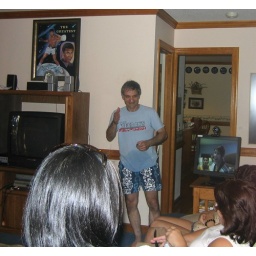
Curt in his Tiger An's shirt with Master An and Master Oh on the monitor